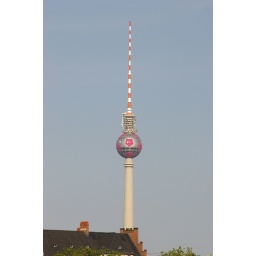
The TV tower in Berlin, Germany, dressed up for the Football World Cup